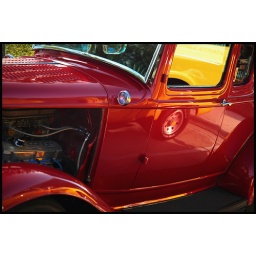
study in red and yellow